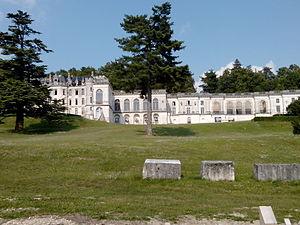
Château de la Mercerie (Inscrit) This building is indexed in the Base Mérimée, a database of architectural heritage maintained by the French Ministry of Culture,
Raymond Réthoré, né le 4 juin 1901 à Liré et mort le 15 décembre 1986 à Magnac-Lavalette-Villars, est un homme politique français, plusieurs fois élu député de Charente.